Nathan Manufacturing

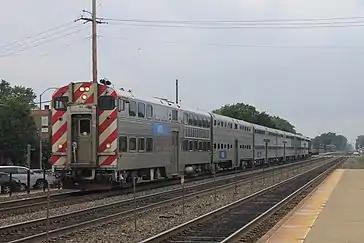
A K3LA (K-3LA) Horn on top of a Metra Cabcar #8579

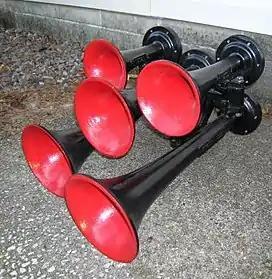
A P5 Horn

Nathan also makes P-series and M-series horns for railroads and CS-Series and KJ-series horns, KSV vertical mount horns, steam whistles, heated horn assemblies, electronic pressure regulators, control valves, flange lubricators and glo rod gauges.